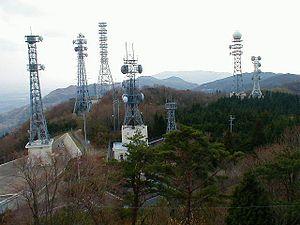
Mont Mikuni est le nom de trois montagnes de la préfecture de Gifu au Japon. La première se trouve à la limite des préfectures de Gifu et Aichi, la deuxième à la limite des préfectures de Gifu et Nagano et la troisième à la limite des trois préfectures.